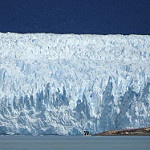
Label: glacier